Fred J. Miller

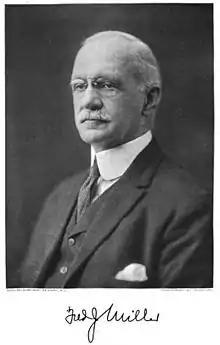
Fred J. Miller c. 1920

Fred J. Miller (January 3, 1857 – November 26, 1939) was an American mechanical and industrial engineer, known for his seminal work in designing high-precision scientific instruments, and as president of the American Society of Mechanical Engineers in 1920–21.